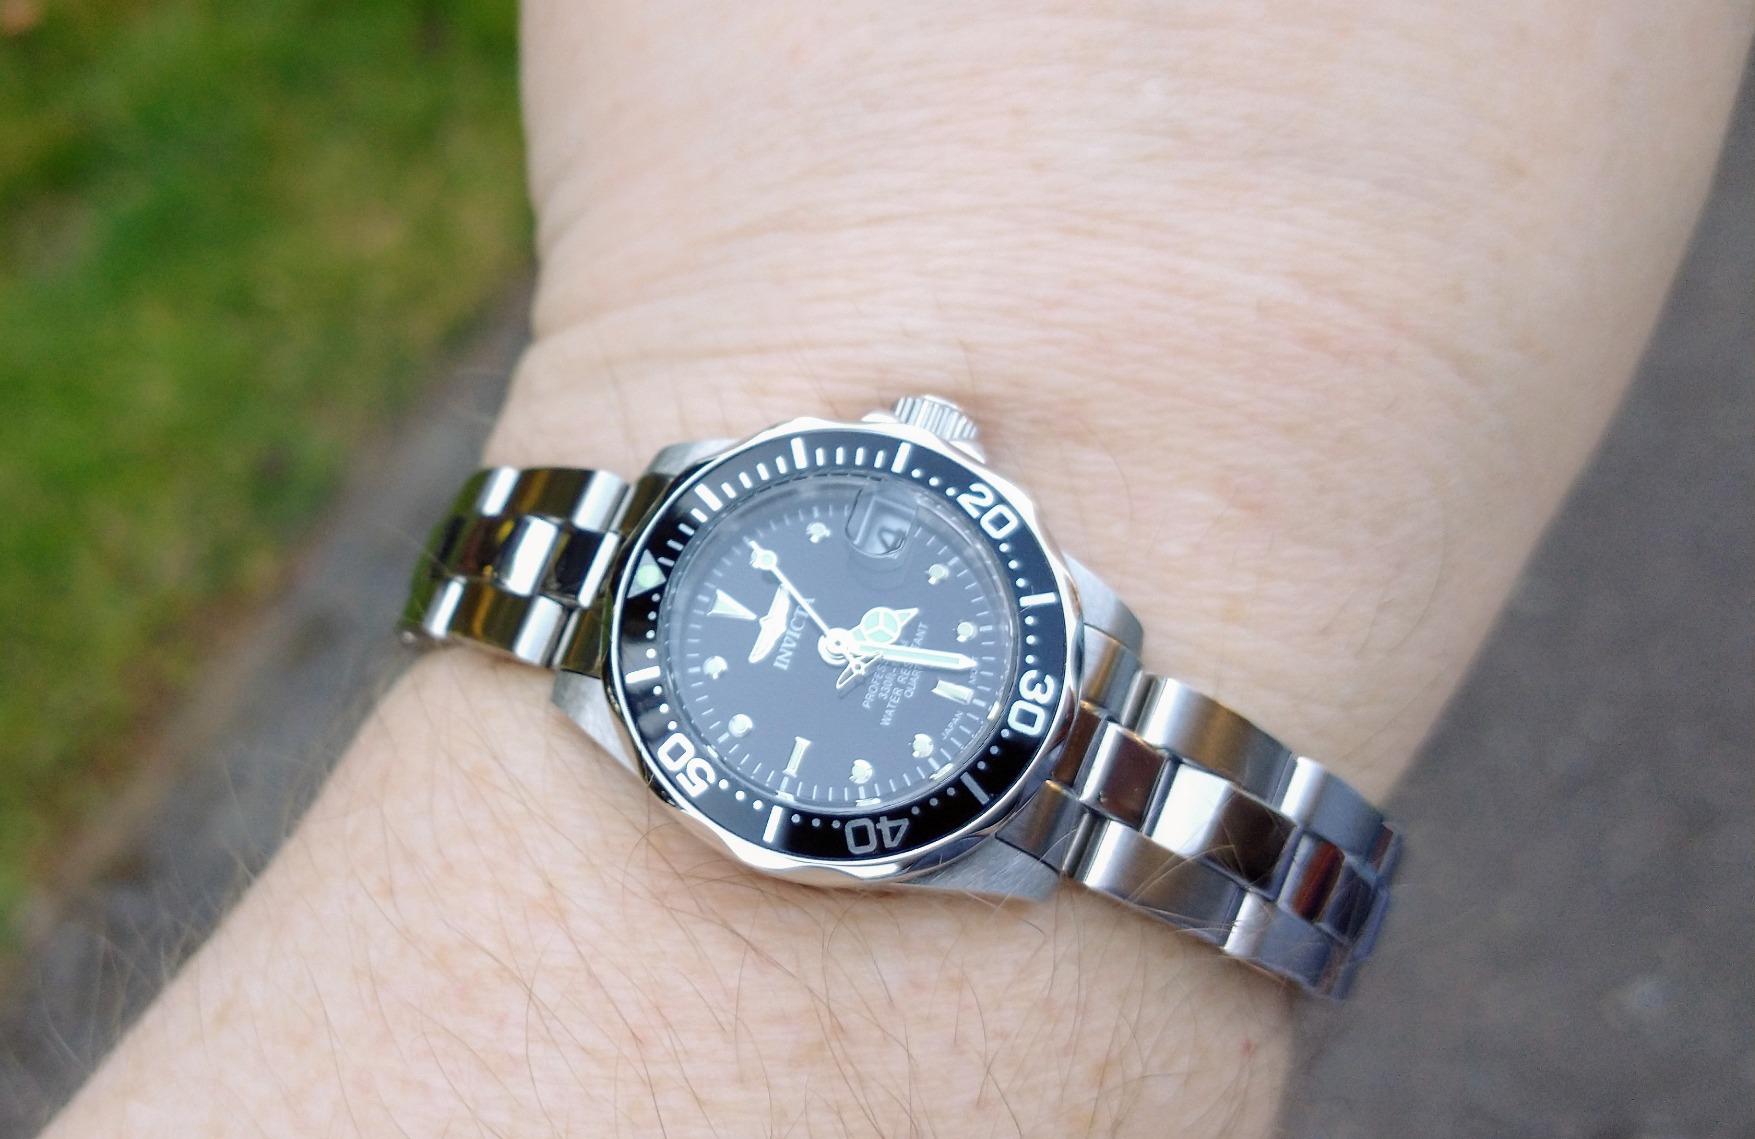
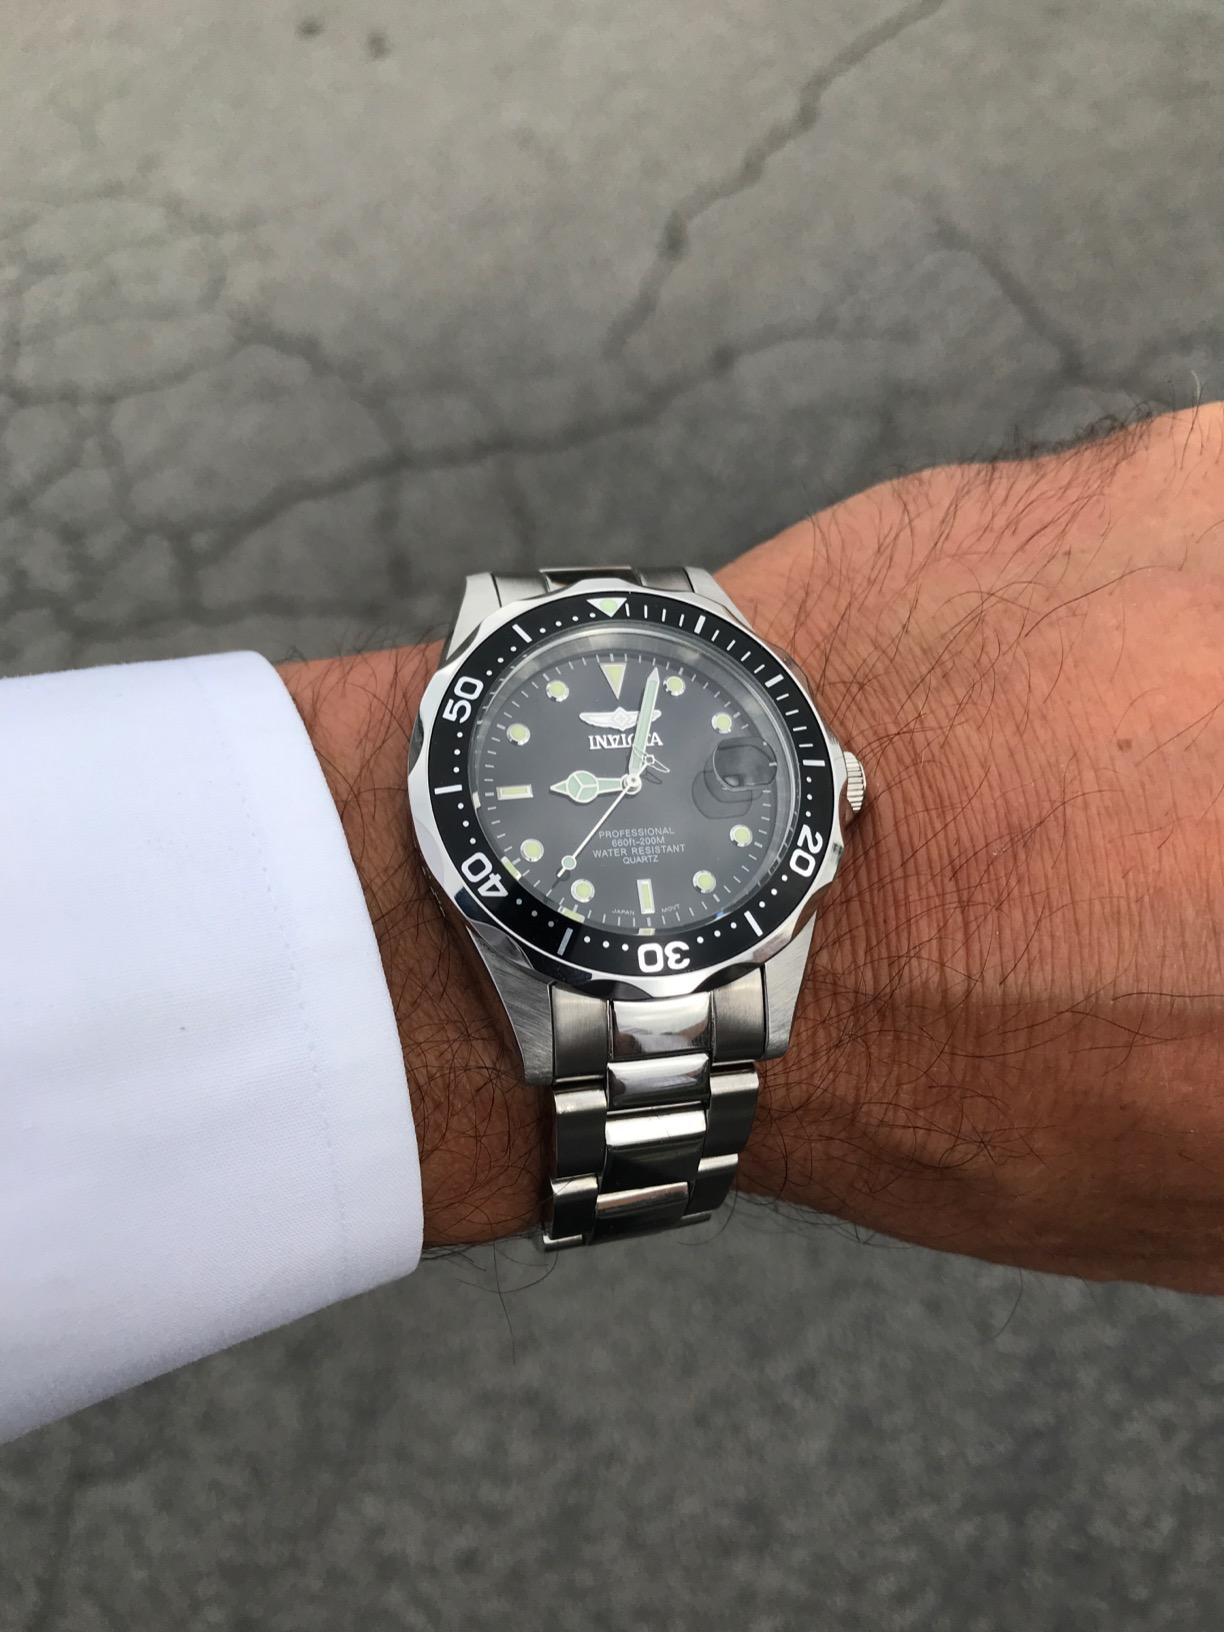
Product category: accessories_watch
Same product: yes